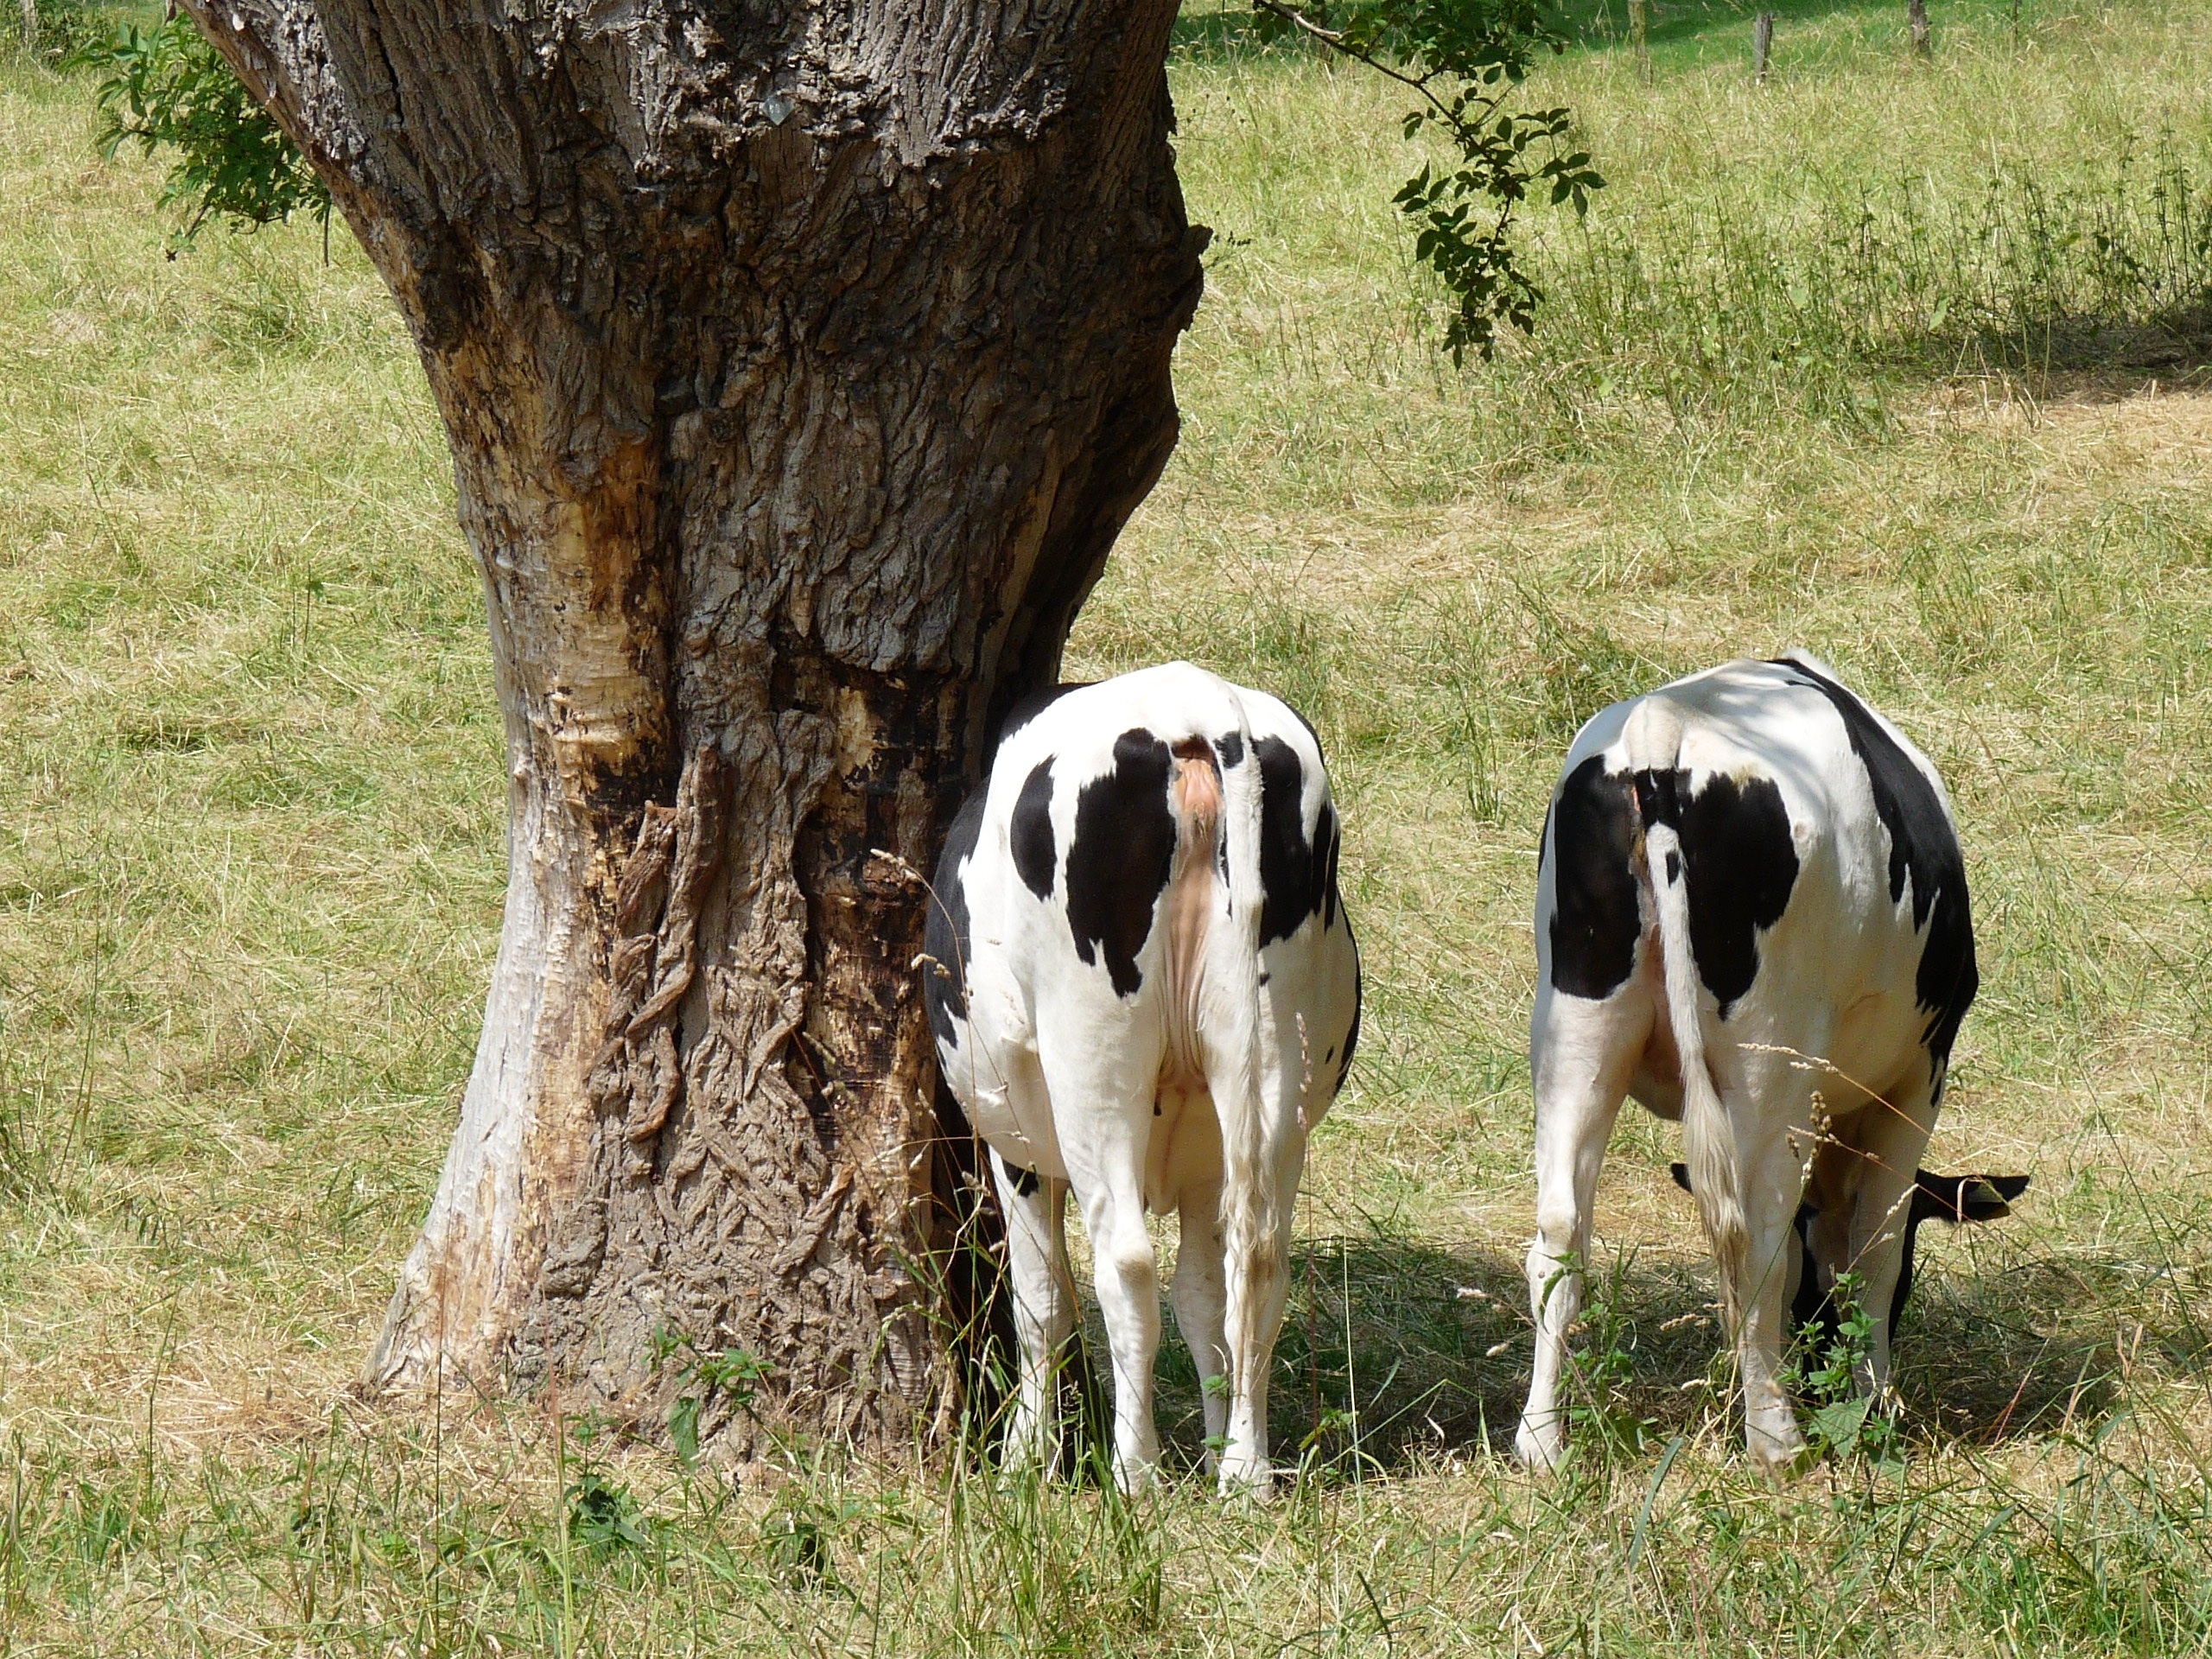
grass, farm, meadow, flower, wildlife, herd, pasture, grazing, mammal, agriculture, fauna, cows, rural area, dairy cow, cattle like mammal, pollarded willow